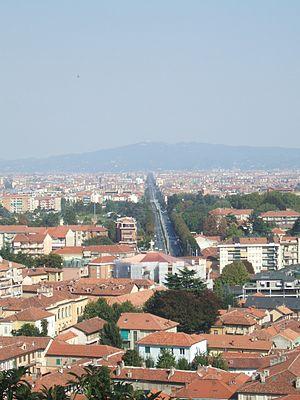
Le Corso Francia est, avec 11,75 kilomètres, l'avenue la plus longue de la ville de Turin.